2012 Myanmar by-elections

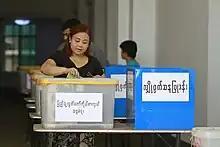
A woman places her ballot into the Pyithu Hluttaw representative election box in the April by-elections.

The 2012 Myanmar by-elections were held on 1 April 2012. The elections were held to fill 48 vacant parliamentary seats. Three of those remained vacant as polling in three Kachin constituencies was postponed. There was no plan to fill the additional five seats cancelled in the 2010 election and one seat vacated after the death of a RNDP member.